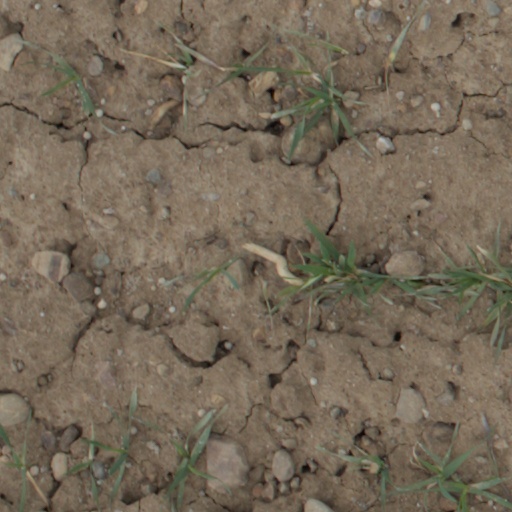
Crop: wheat